Dodge WC54

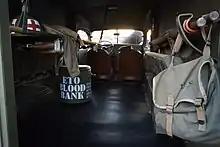
WC-54 interior.

The closed sheet-metal body was made by Wayne Body works. It had room for a driver and four to seven patients plus a medic. If the fold-away bunk stretchers were used, four patients could be transported lying down.